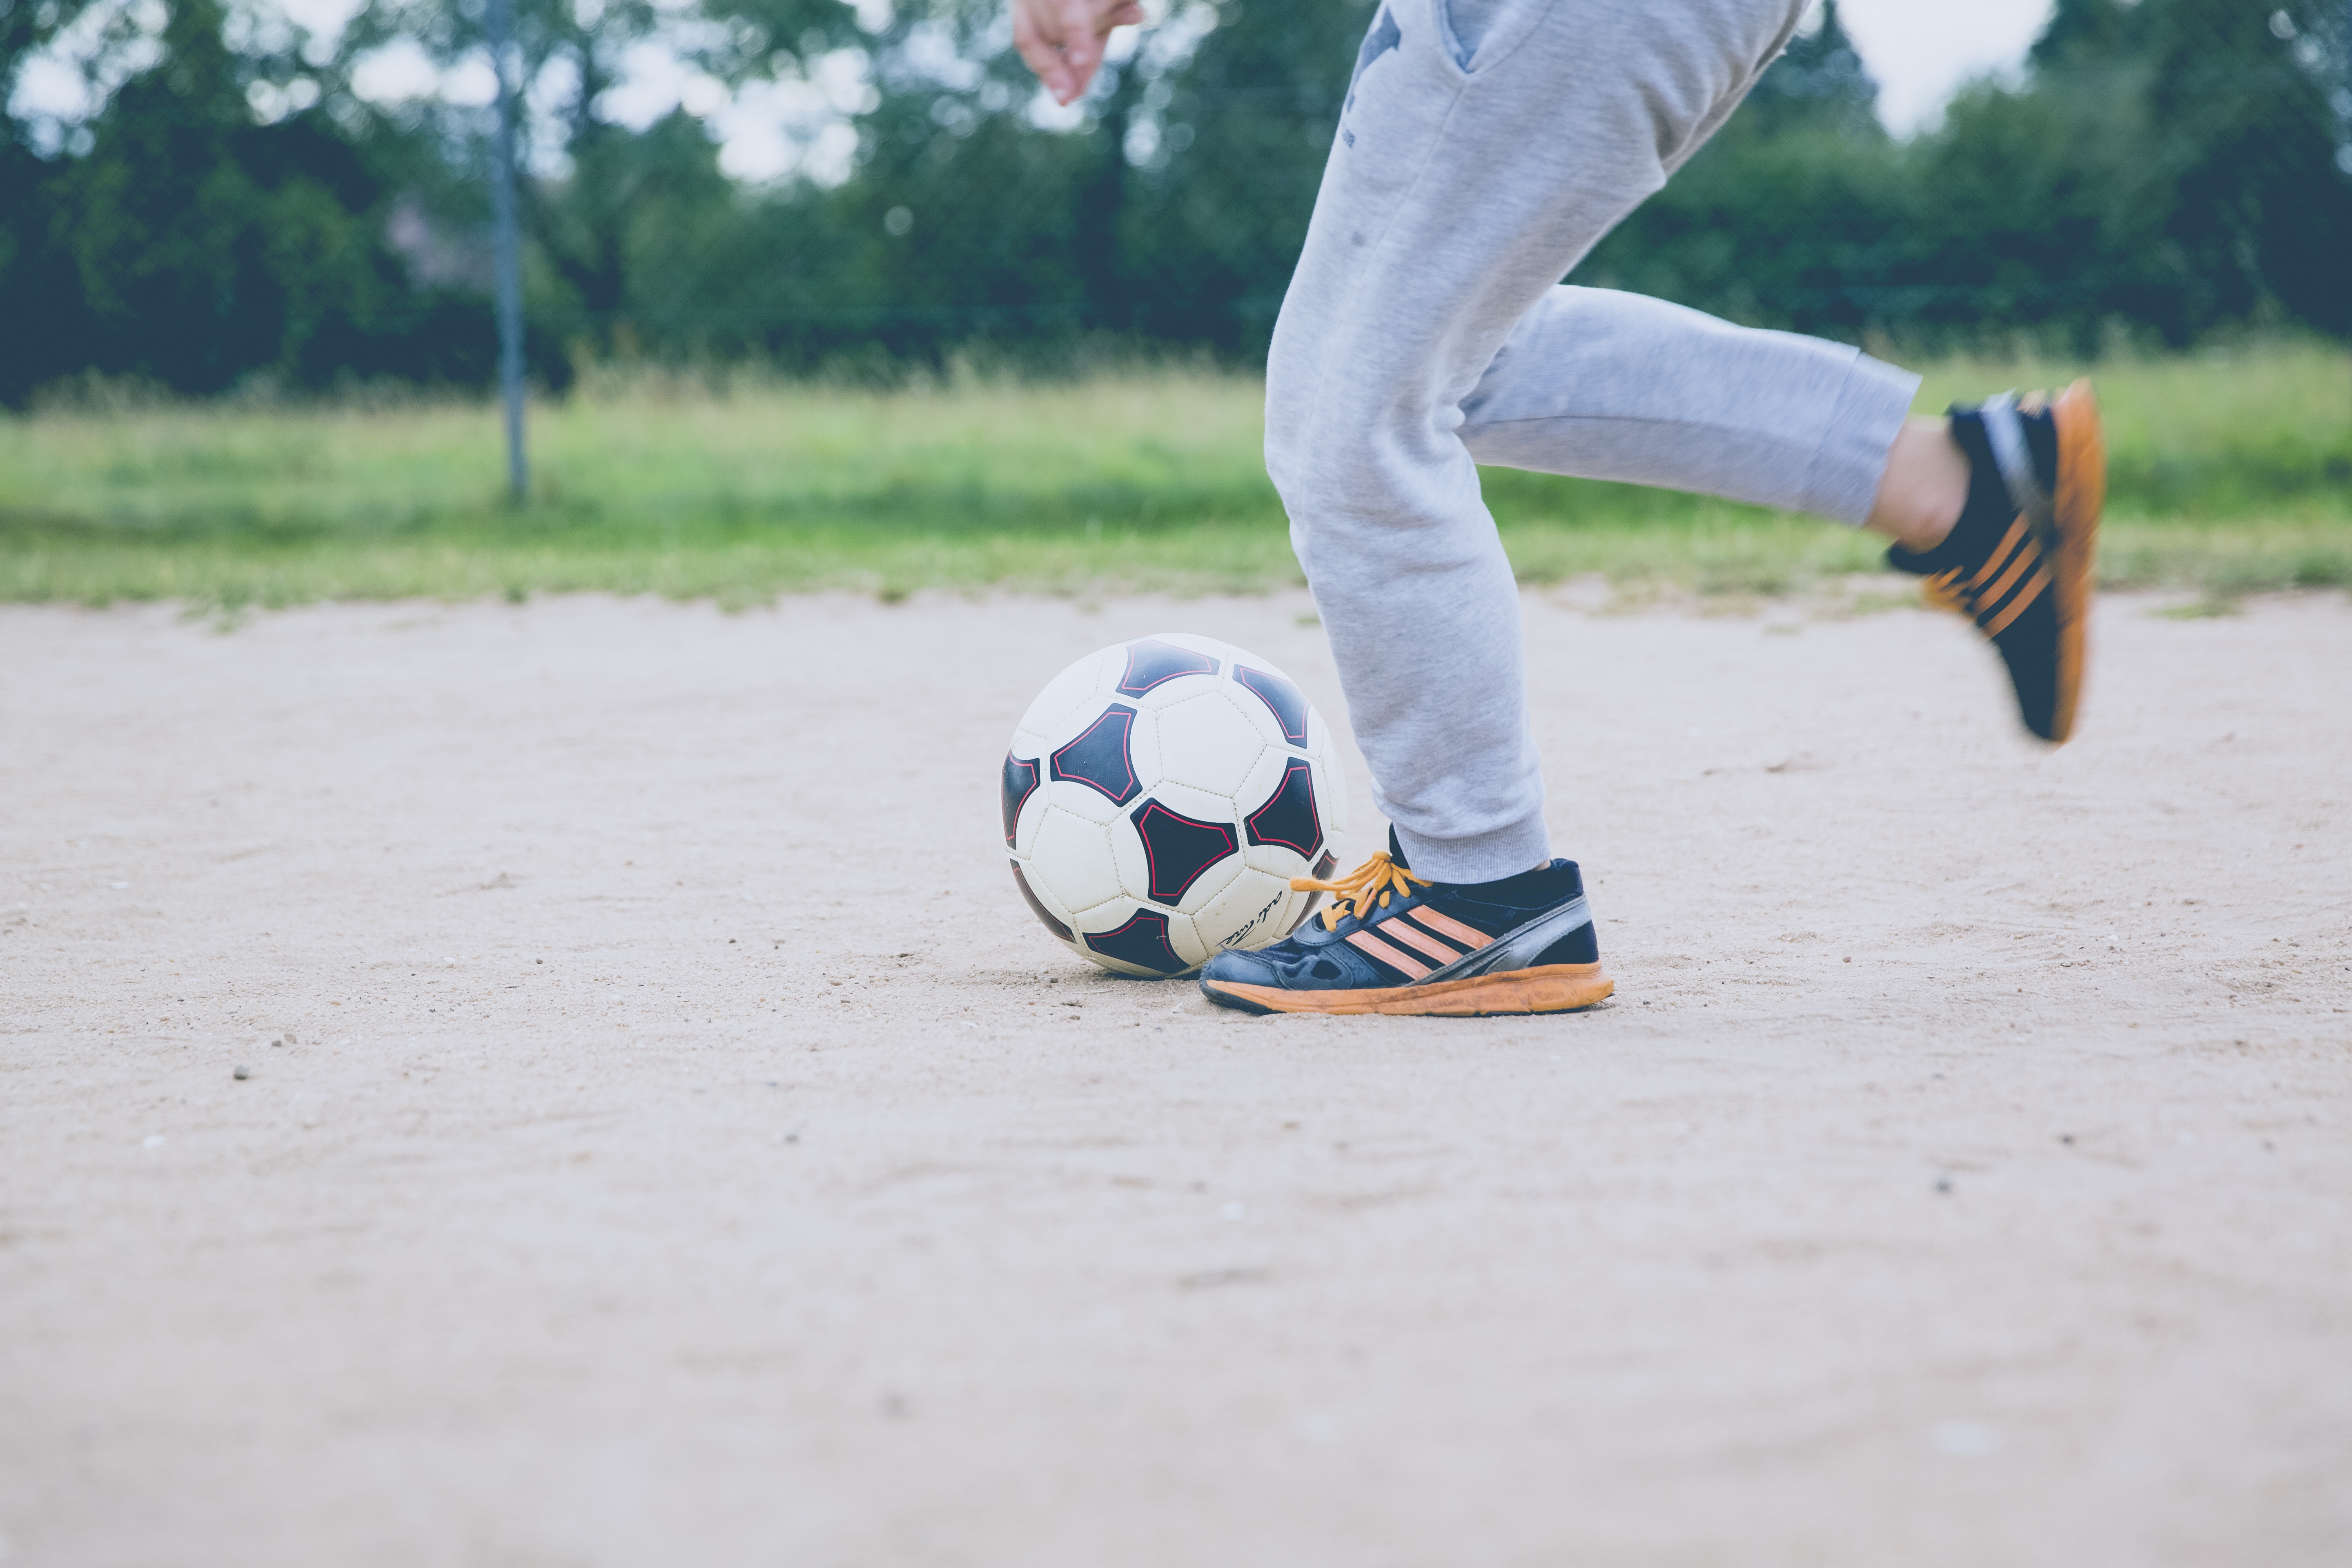
sport, play, feet, summer, training, soccer, child, extreme sport, football, leisure, goal, sports equipment, children, fun, sports, ball, shoot, shot, rush, child playing, ball game, bolzplatz, shot on goal, surfing equipment and supplies